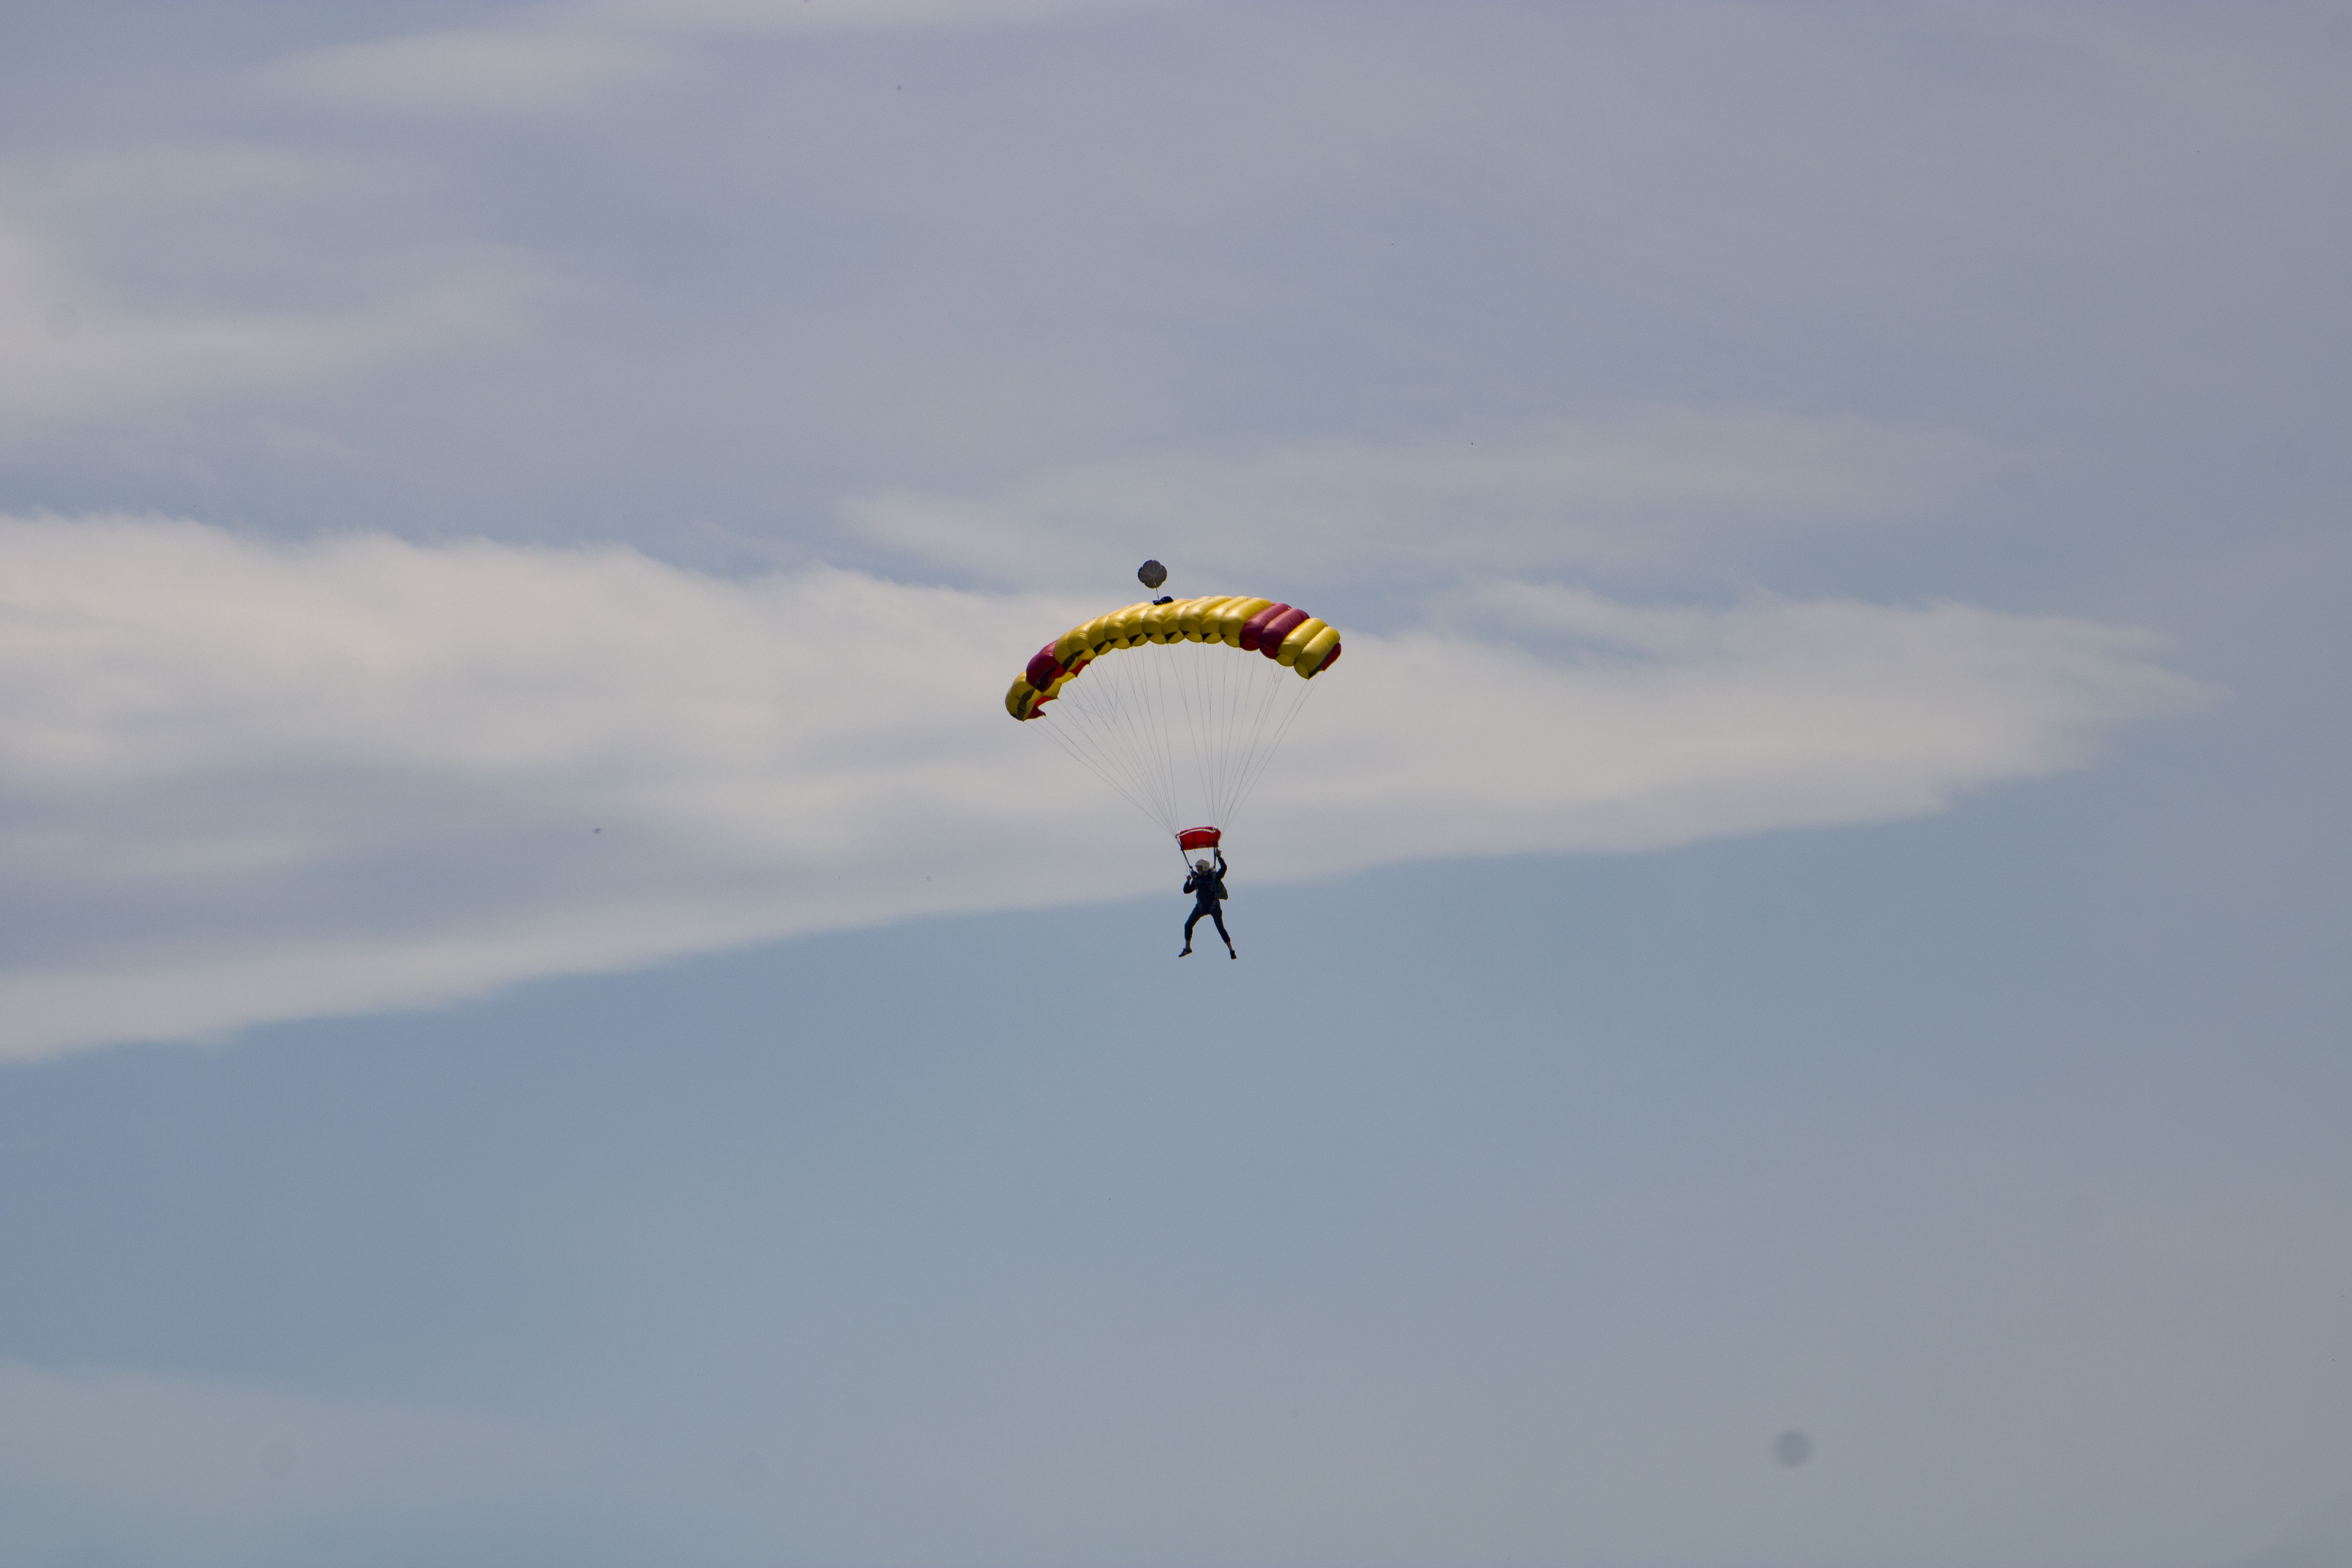
parachute, ciel, sky, cloud, paragliding, parachuting, air travel, wing, windsports, travel, wind, recreation, cumulus, sports, extreme sport, air sports, adventure, flight, leisure, meteorological phenomenon, horizon, landscape, grassland, fun